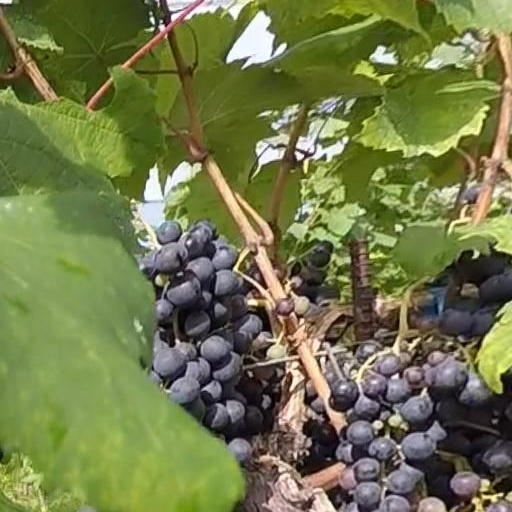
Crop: grape